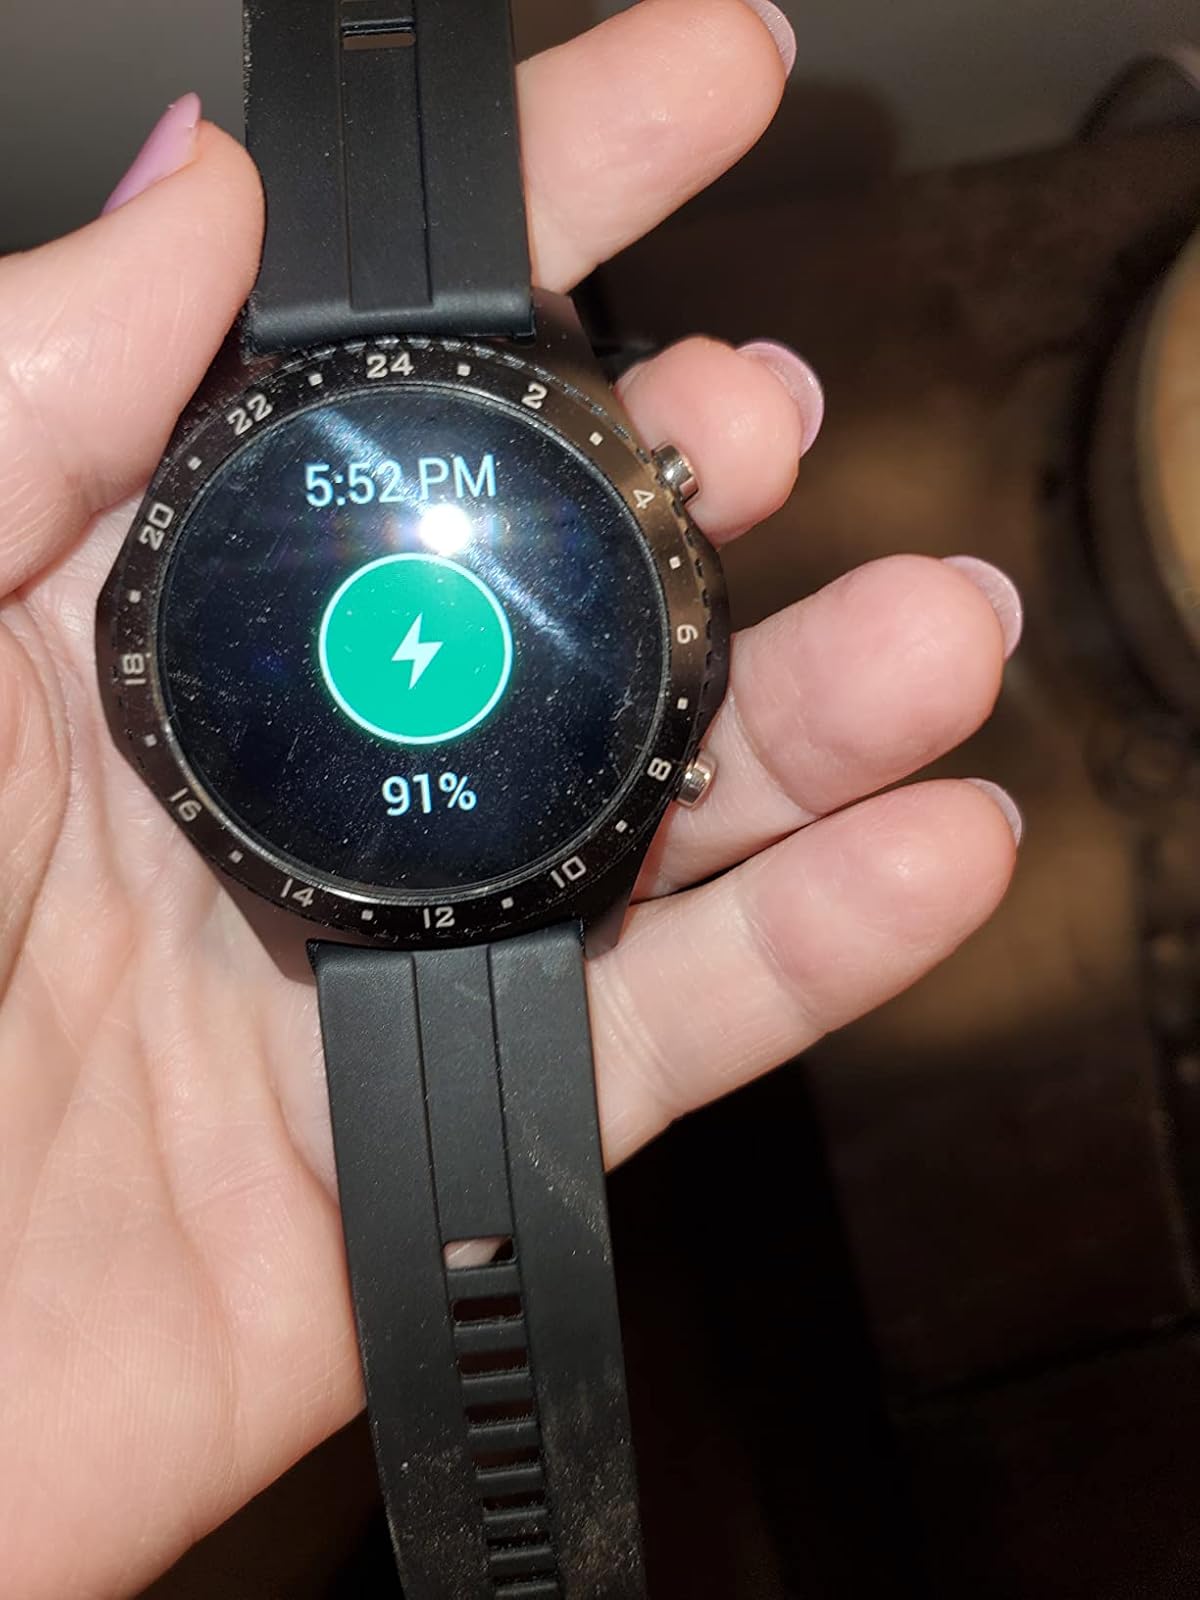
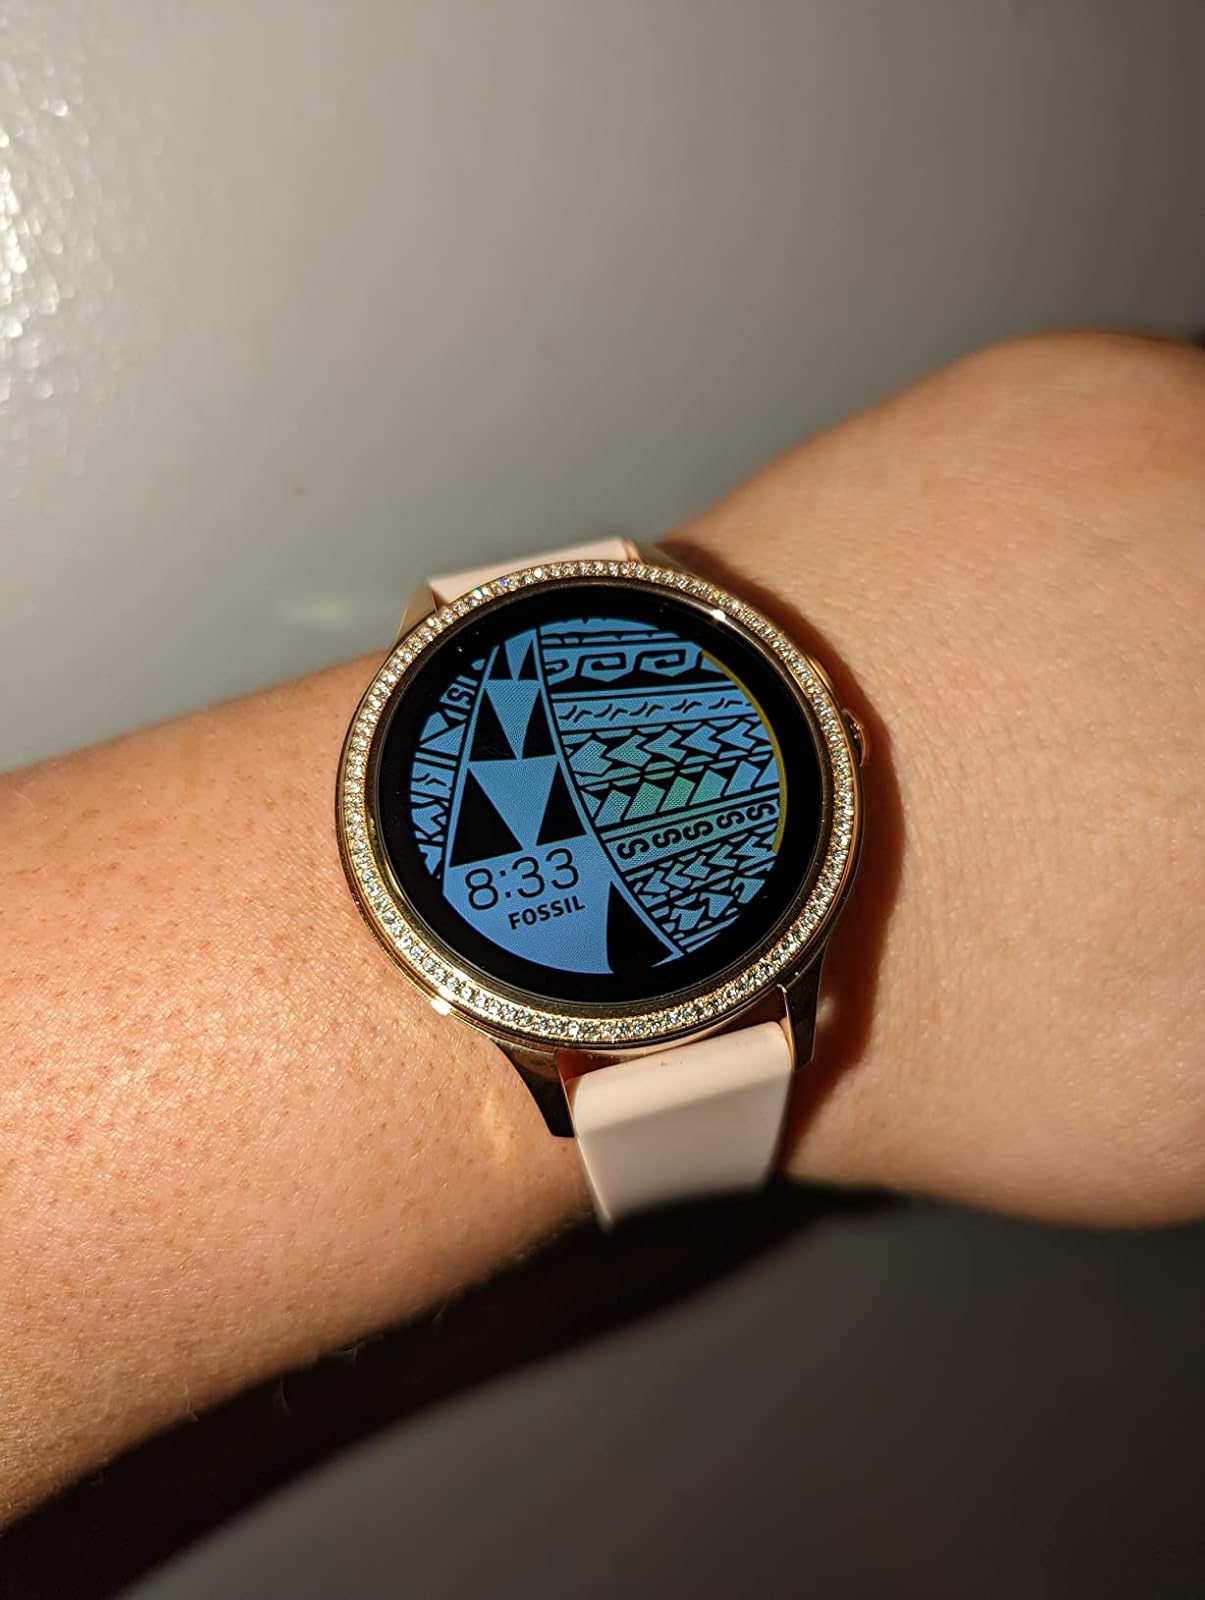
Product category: smartwatch
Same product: no